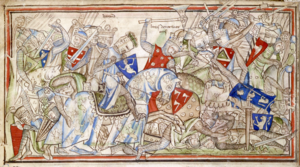
Harald Hårderåde / Stamford bro
Matthew Paris' skildring af slaget ved Stamford bro.
Harald Hårderåde eller Harald Hårdråde, oldnordisk: Haraldr harðráði, var norsk konge fra 1046 sammen med brorsønnen Magnus den Gode og enekonge fra 1047 til 1066. Han var søn af kong Sigurd Syr fra Ringerike og Åsta Gudbrandsdatter, der også var mor til Olav den Hellige; Harald og Olav var halvbrødre.